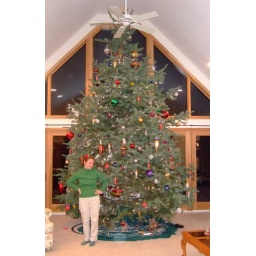
Julie standing next to the Christmas tree in her parents' house. She is sub 5ft tall. The tree is approx 17ft.